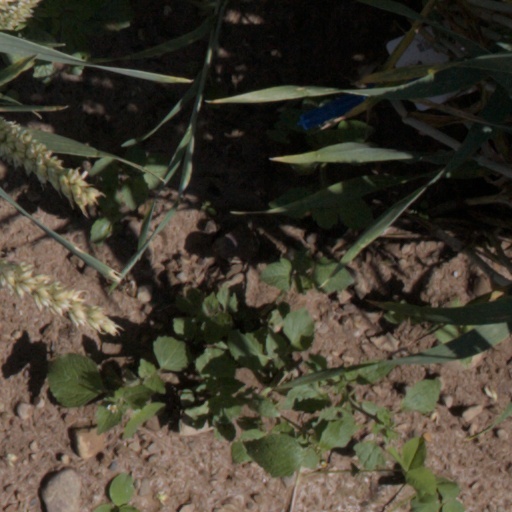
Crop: wheat